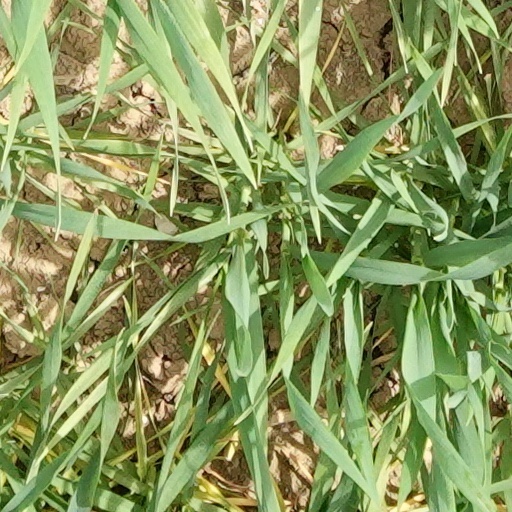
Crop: wheat